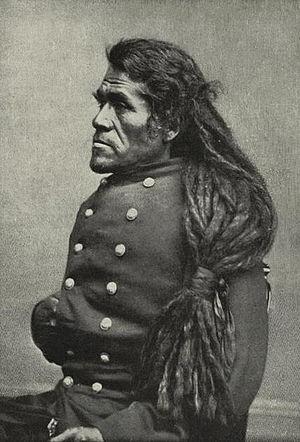
Irataba, également connu sous le nom Yara tav, né vers 1814 dans l'actuel État de l'Arizona et mort en mai 1874 à la Réserve indienne de Colorado River, est le dernier grand chef indépendant de la Nation nord-amérindienne des Mojaves.